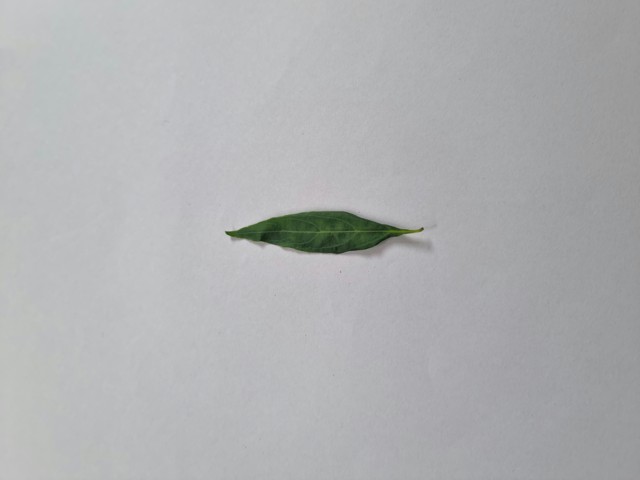
Plant: kalomegh